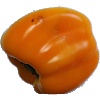
Label: yellow_pepper